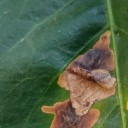
Label: Miner